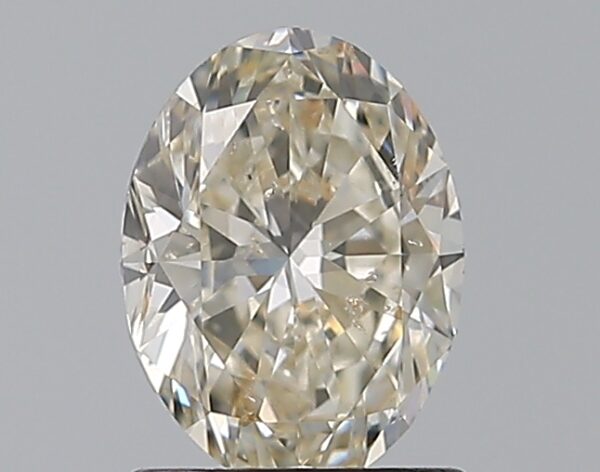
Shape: oval
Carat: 1
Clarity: SI2
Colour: L
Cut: EX
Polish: EX
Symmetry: EX
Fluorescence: N
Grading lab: GIA
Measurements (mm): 7.56 x 5.64 x 3.59